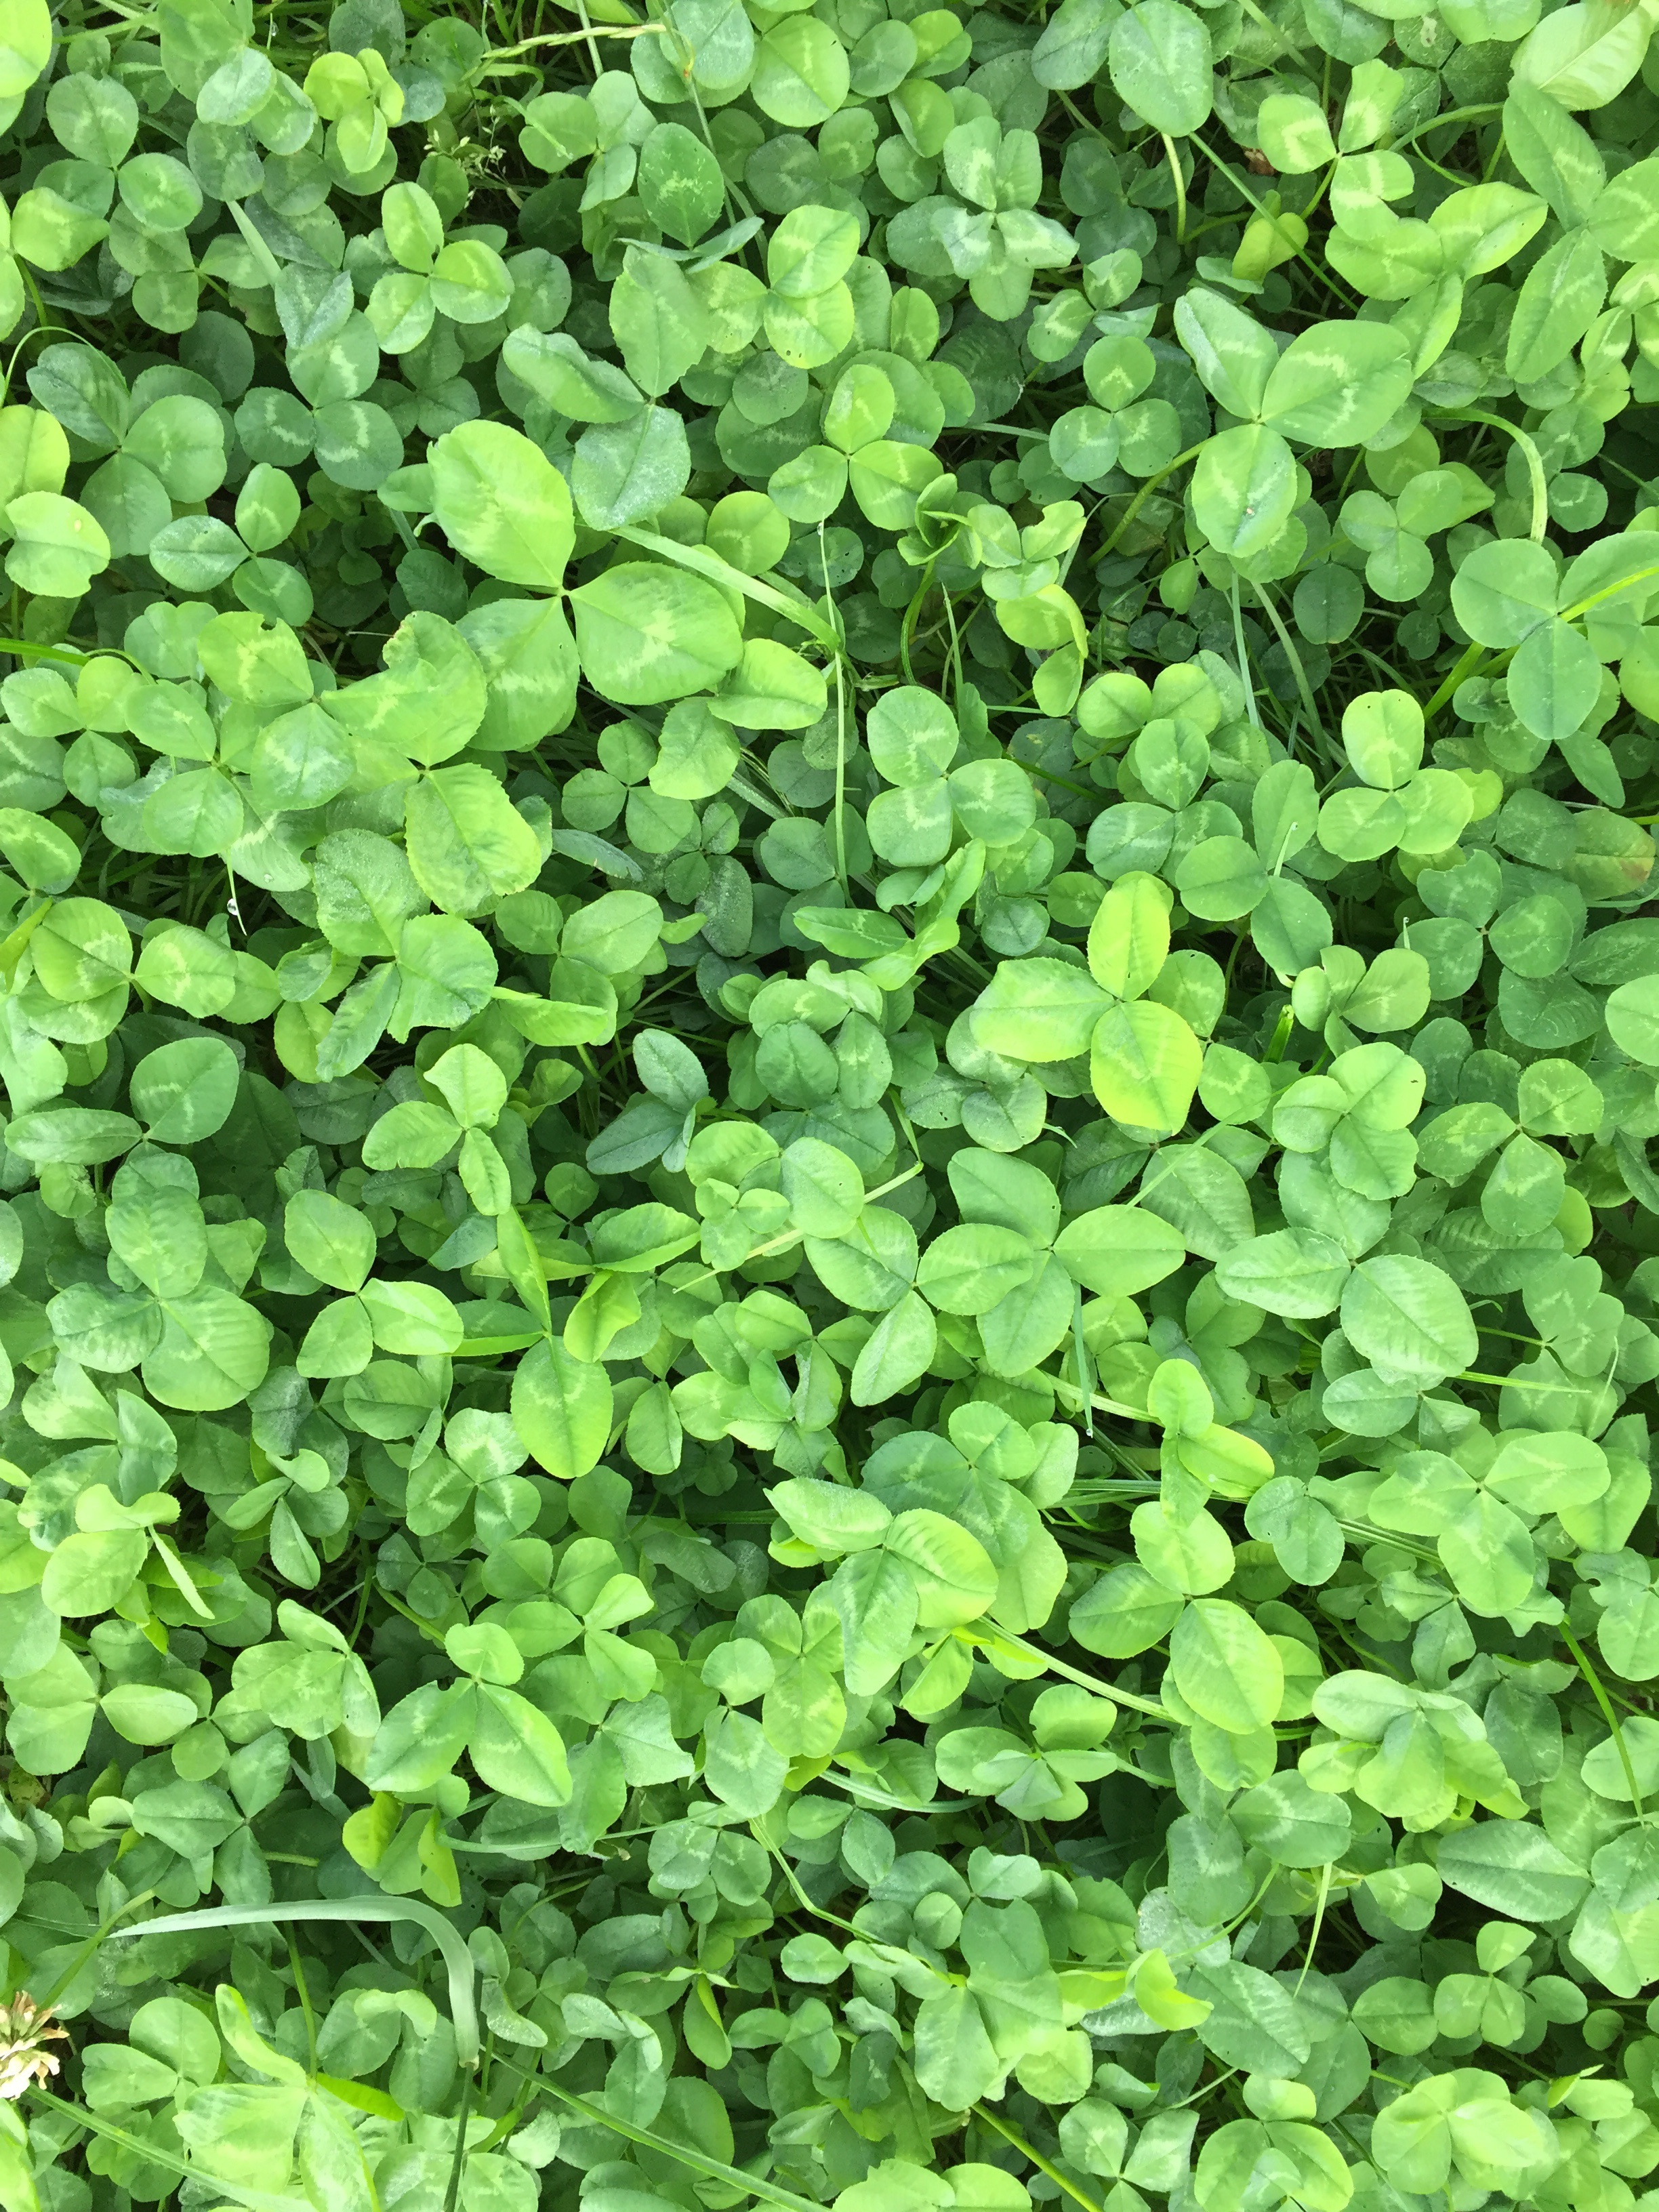
nature, grass, plant, lawn, leaf, flower, green, herb, produce, clover, shrub, groundcover, luck, flowering plant, good luck, natural background, annual plant, land plant, centella, trifolieae